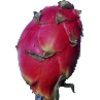
Label: red_pitahaya